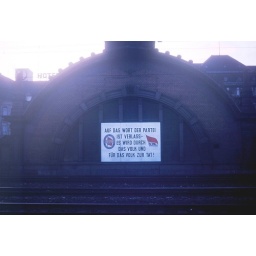
Propaganda sign in Erfurt train station, July, 1976